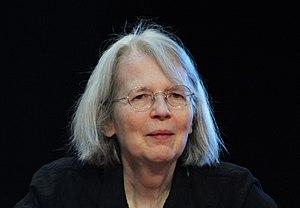
Esther Rochon aux Utopiales 2014 à Nantes en France.
Esther Rochon, née le 27 juin 1948 à Québec, est une écrivaine québécoise.